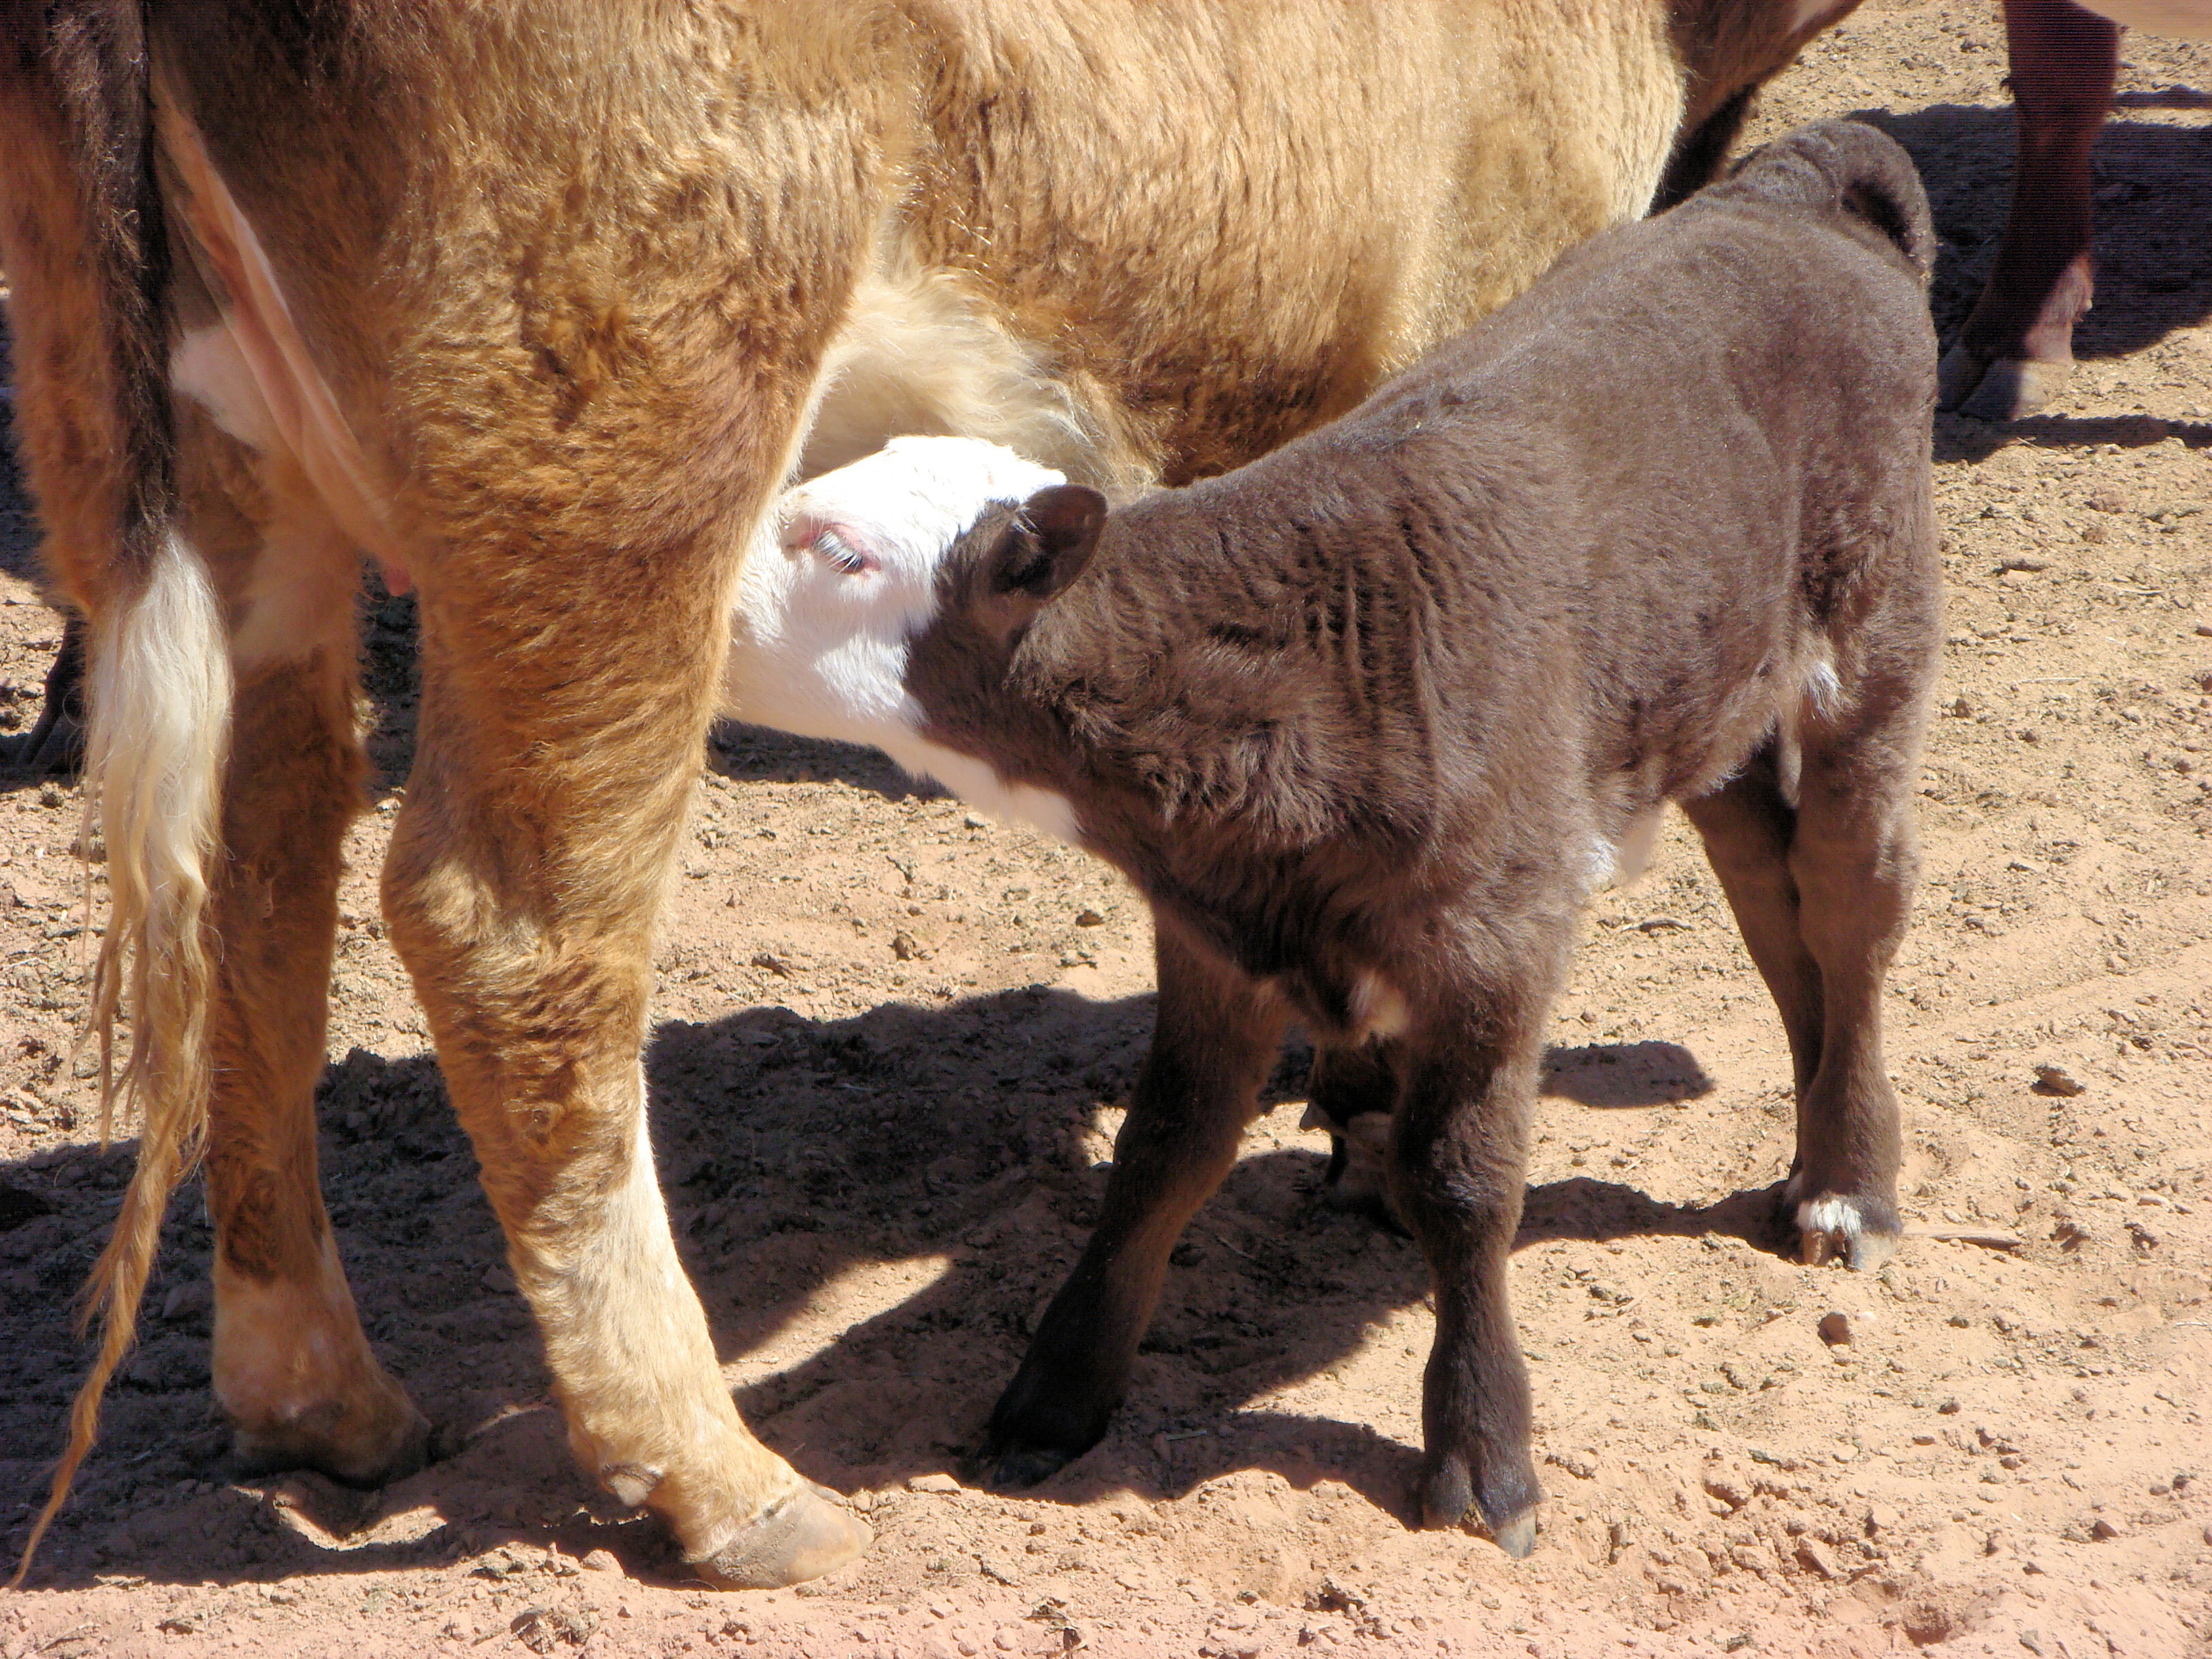
nature, farm, countryside, cow, cattle, herd, pasture, grazing, sheep, mammal, milk, fauna, calf, goats, animals, drinking, vertebrate, sheeps, peasant, little calf, cattle like mammal, cow goat family, breastmilk